Question: Please indicate a possible affordance area of bicycle that can be used for sitting
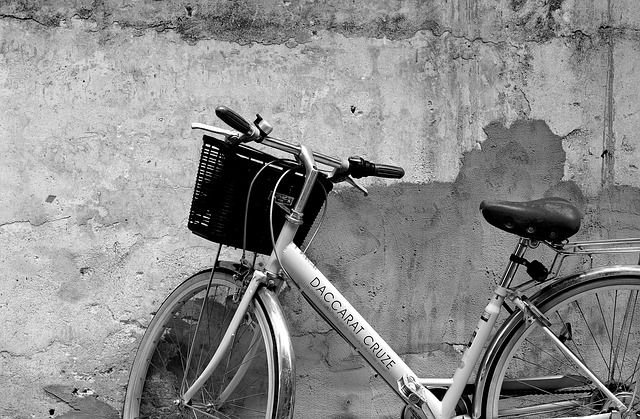
Answer: [474, 195.5, 583, 252.5]